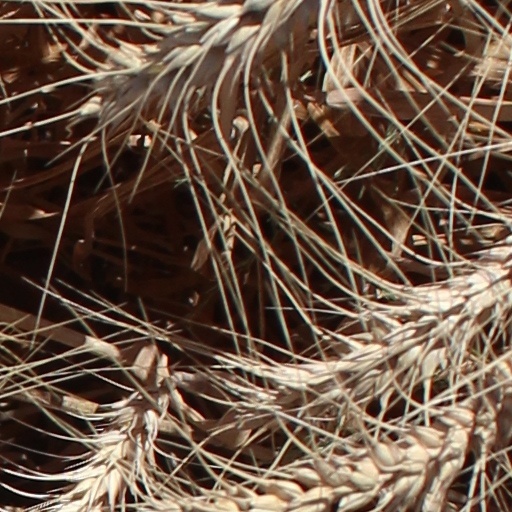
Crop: wheat